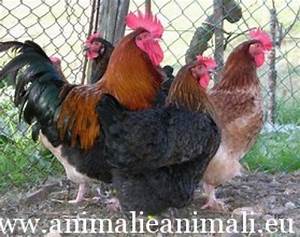
Label: gallina